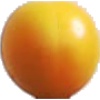
Label: cherry_wax_yellow